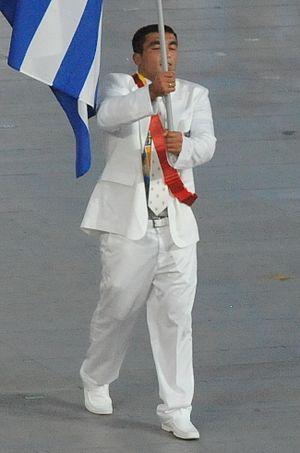
Ilías Iliádis est un judoka grec. Mesurant 1,78 m, Ilias Iliadis a commencé sa carrière dans la catégorie des moins de 81 kg, catégorie dans laquelle il devient champion olympique en 2004 à l'âge de 17 ans. Il passe ensuite dans la catégorie des moins de 90 kg et gagne de nombreux trophées jusqu'à sa retraite internationale en 2016. Il gagne notamment trois fois les championnats du monde de judo en 2010, 2011 et 2014.